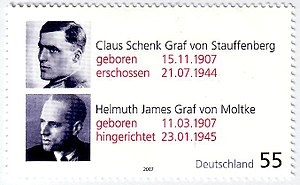
Jettingen-Scheppach / Geografi
Frimærke med Claus von Stauffenberg øverst.
Jettingen-Scheppacher en købstad i Landkreis Günzburg i Regierungsbezirk Schwaben i den tyske delstat Bayern. Den ligger mellem Ulm og Augsburg.